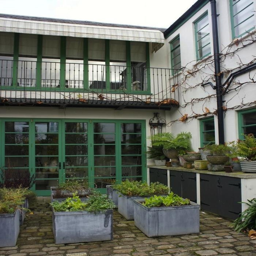
emerald green window frames - nice view from the courtyard